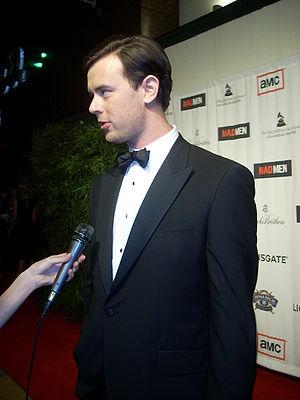
Colin Hanks, né Colin Lewes Dillingham, le 24 novembre 1977 à Sacramento, en Californie, aux États-Unis, est un acteur américain.